Streets Is Watching (film)

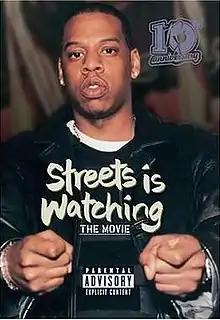
10th Anniversary DVD cover

Streets Is Watching is a 1998 American musical drama film in which Jay-Z composes a film with many of his unreleased music videos tied into a storyline. The film takes place in Jay-Z's old neighborhood in Brooklyn, New York. The film uses transitional skits between music from Jay-Z's albums "Reasonable Doubt" and "In My Lifetime, Vol. 1". The film is noteworthy because it contains Jay-Z's first two videos, "In My Lifetime" and "I Can't Get Wit That", both released without a major label contract. Each skit is meant to accompany the music it precedes. The same setting or set of the videos are also the same set for the correlating skit.